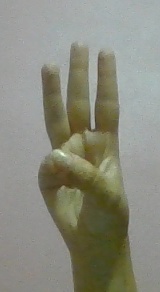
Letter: thaa